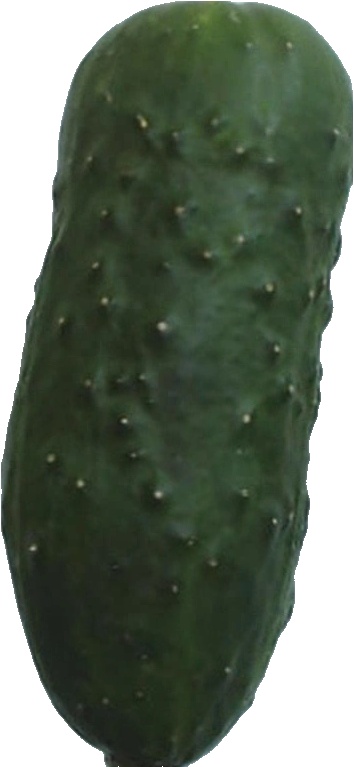
Label: cucumber_1